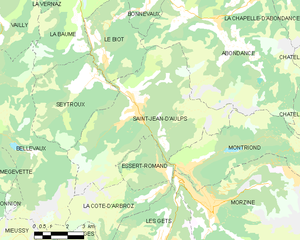
Carte des communes françaises Saint-Jean-d'Aulps
Saint-Jean-d'Aulps est une commune de Haute-Savoie située à 25 km au sud-est de Thonon-les-Bains, en Auvergne-Rhône-Alpes.